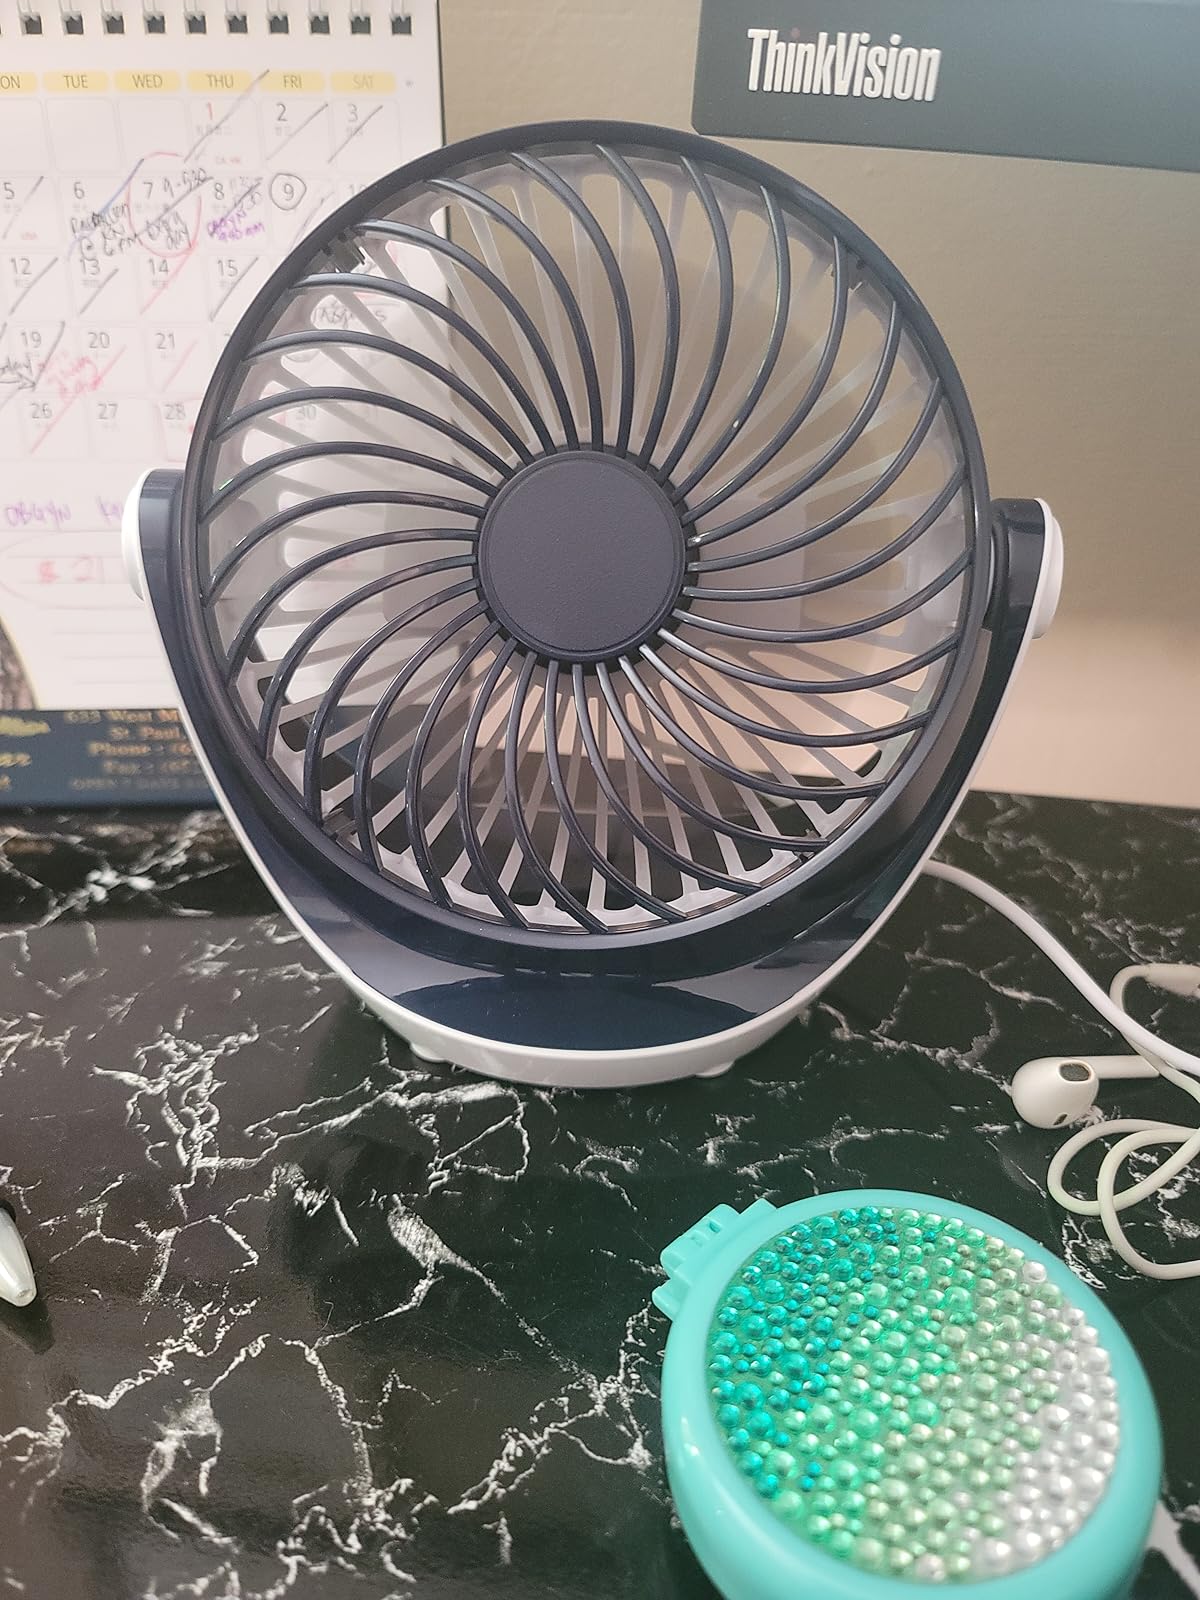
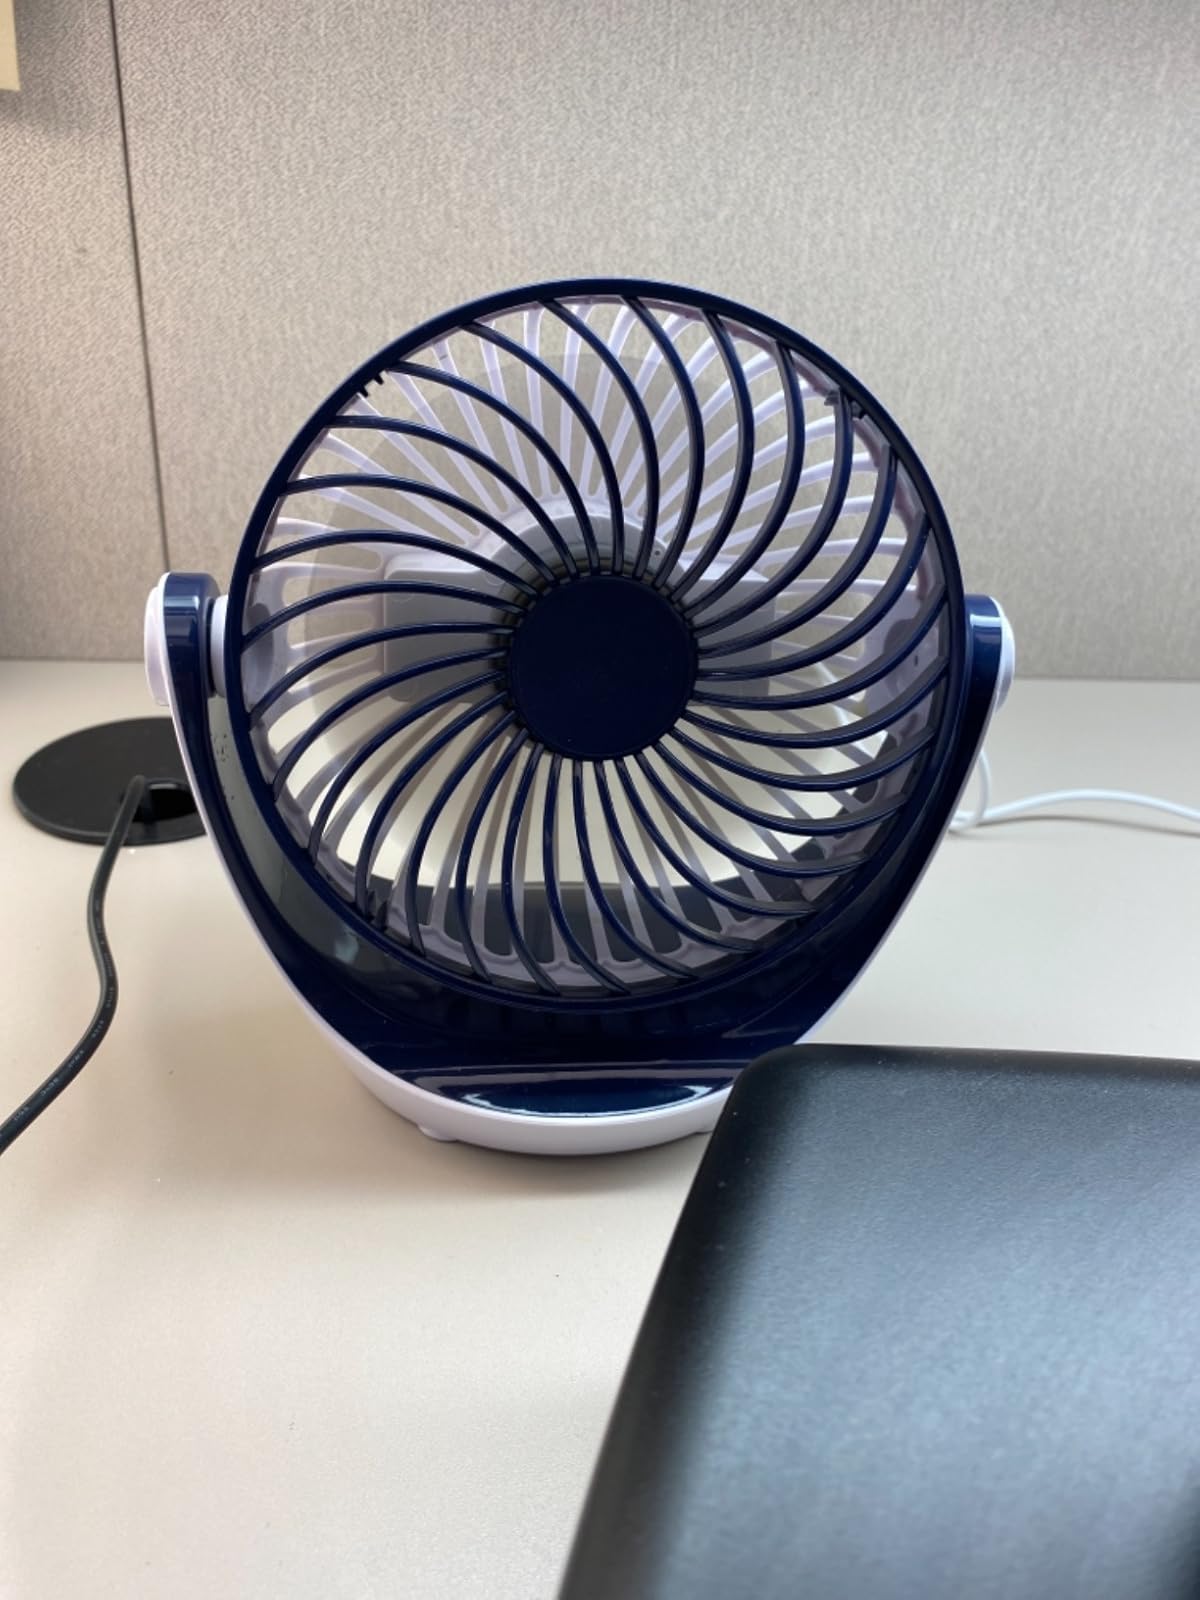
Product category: fan
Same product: yes